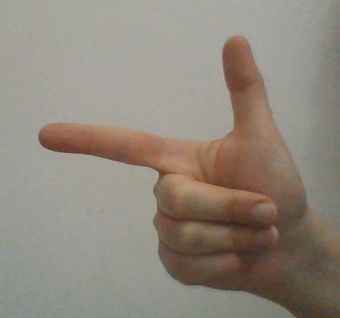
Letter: yaa